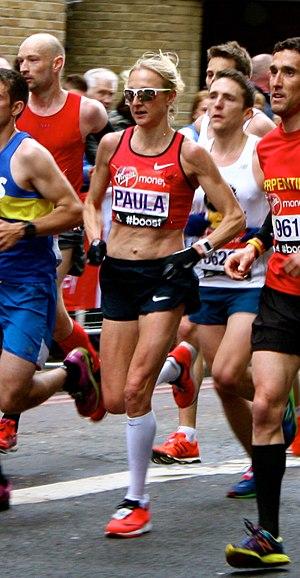
Le Marathon de Londres de 2015 est la 35ᵉ édition du Marathon de Londres au Royaume-Uni qui a eu lieu le dimanche 26 avril 2015. C'est le troisième des World Marathon Majors à avoir lieu en 2015 après le Marathon de Tokyo et le Marathon de Boston.